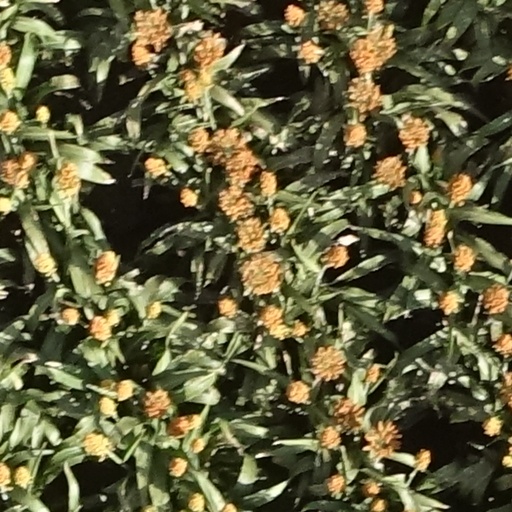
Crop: sorghum